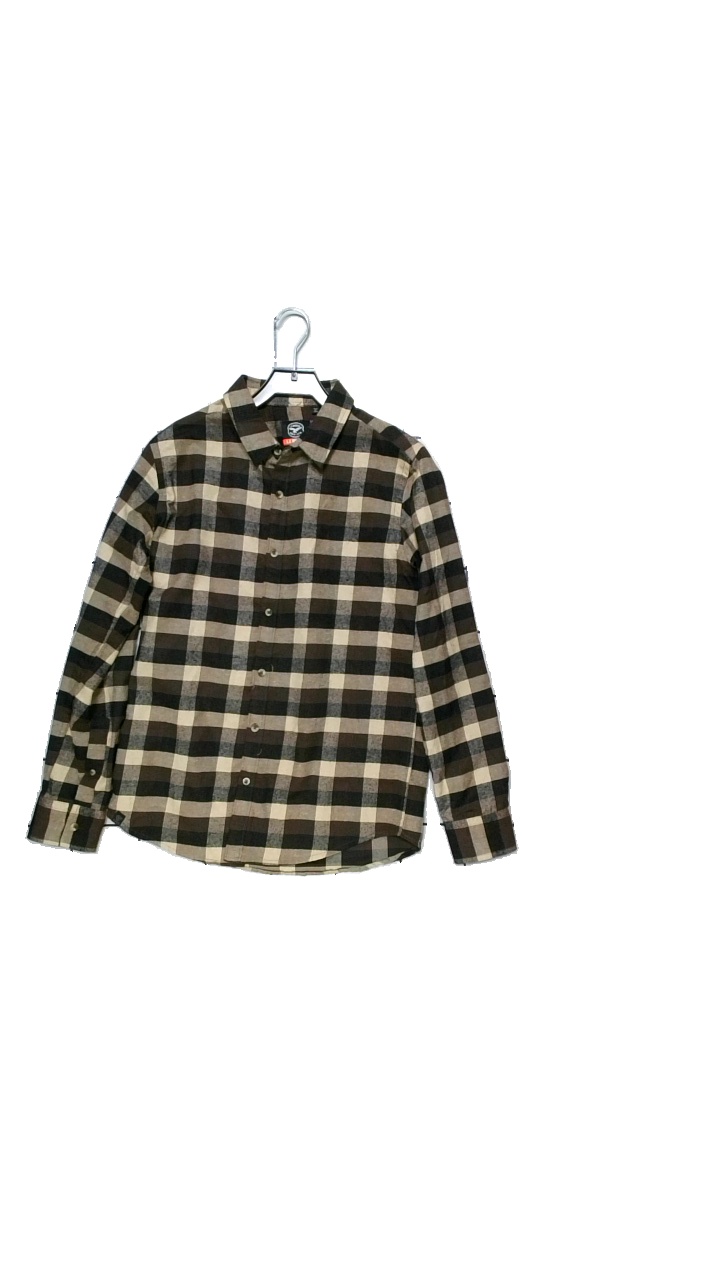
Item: Shirt (Men)
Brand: Lebreve
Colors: Brown, Black
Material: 75% polyester, 25% cotton
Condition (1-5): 4
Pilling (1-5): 4
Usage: Reuse
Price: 50-100